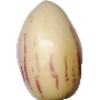
Label: pepino